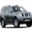
Label: automobile